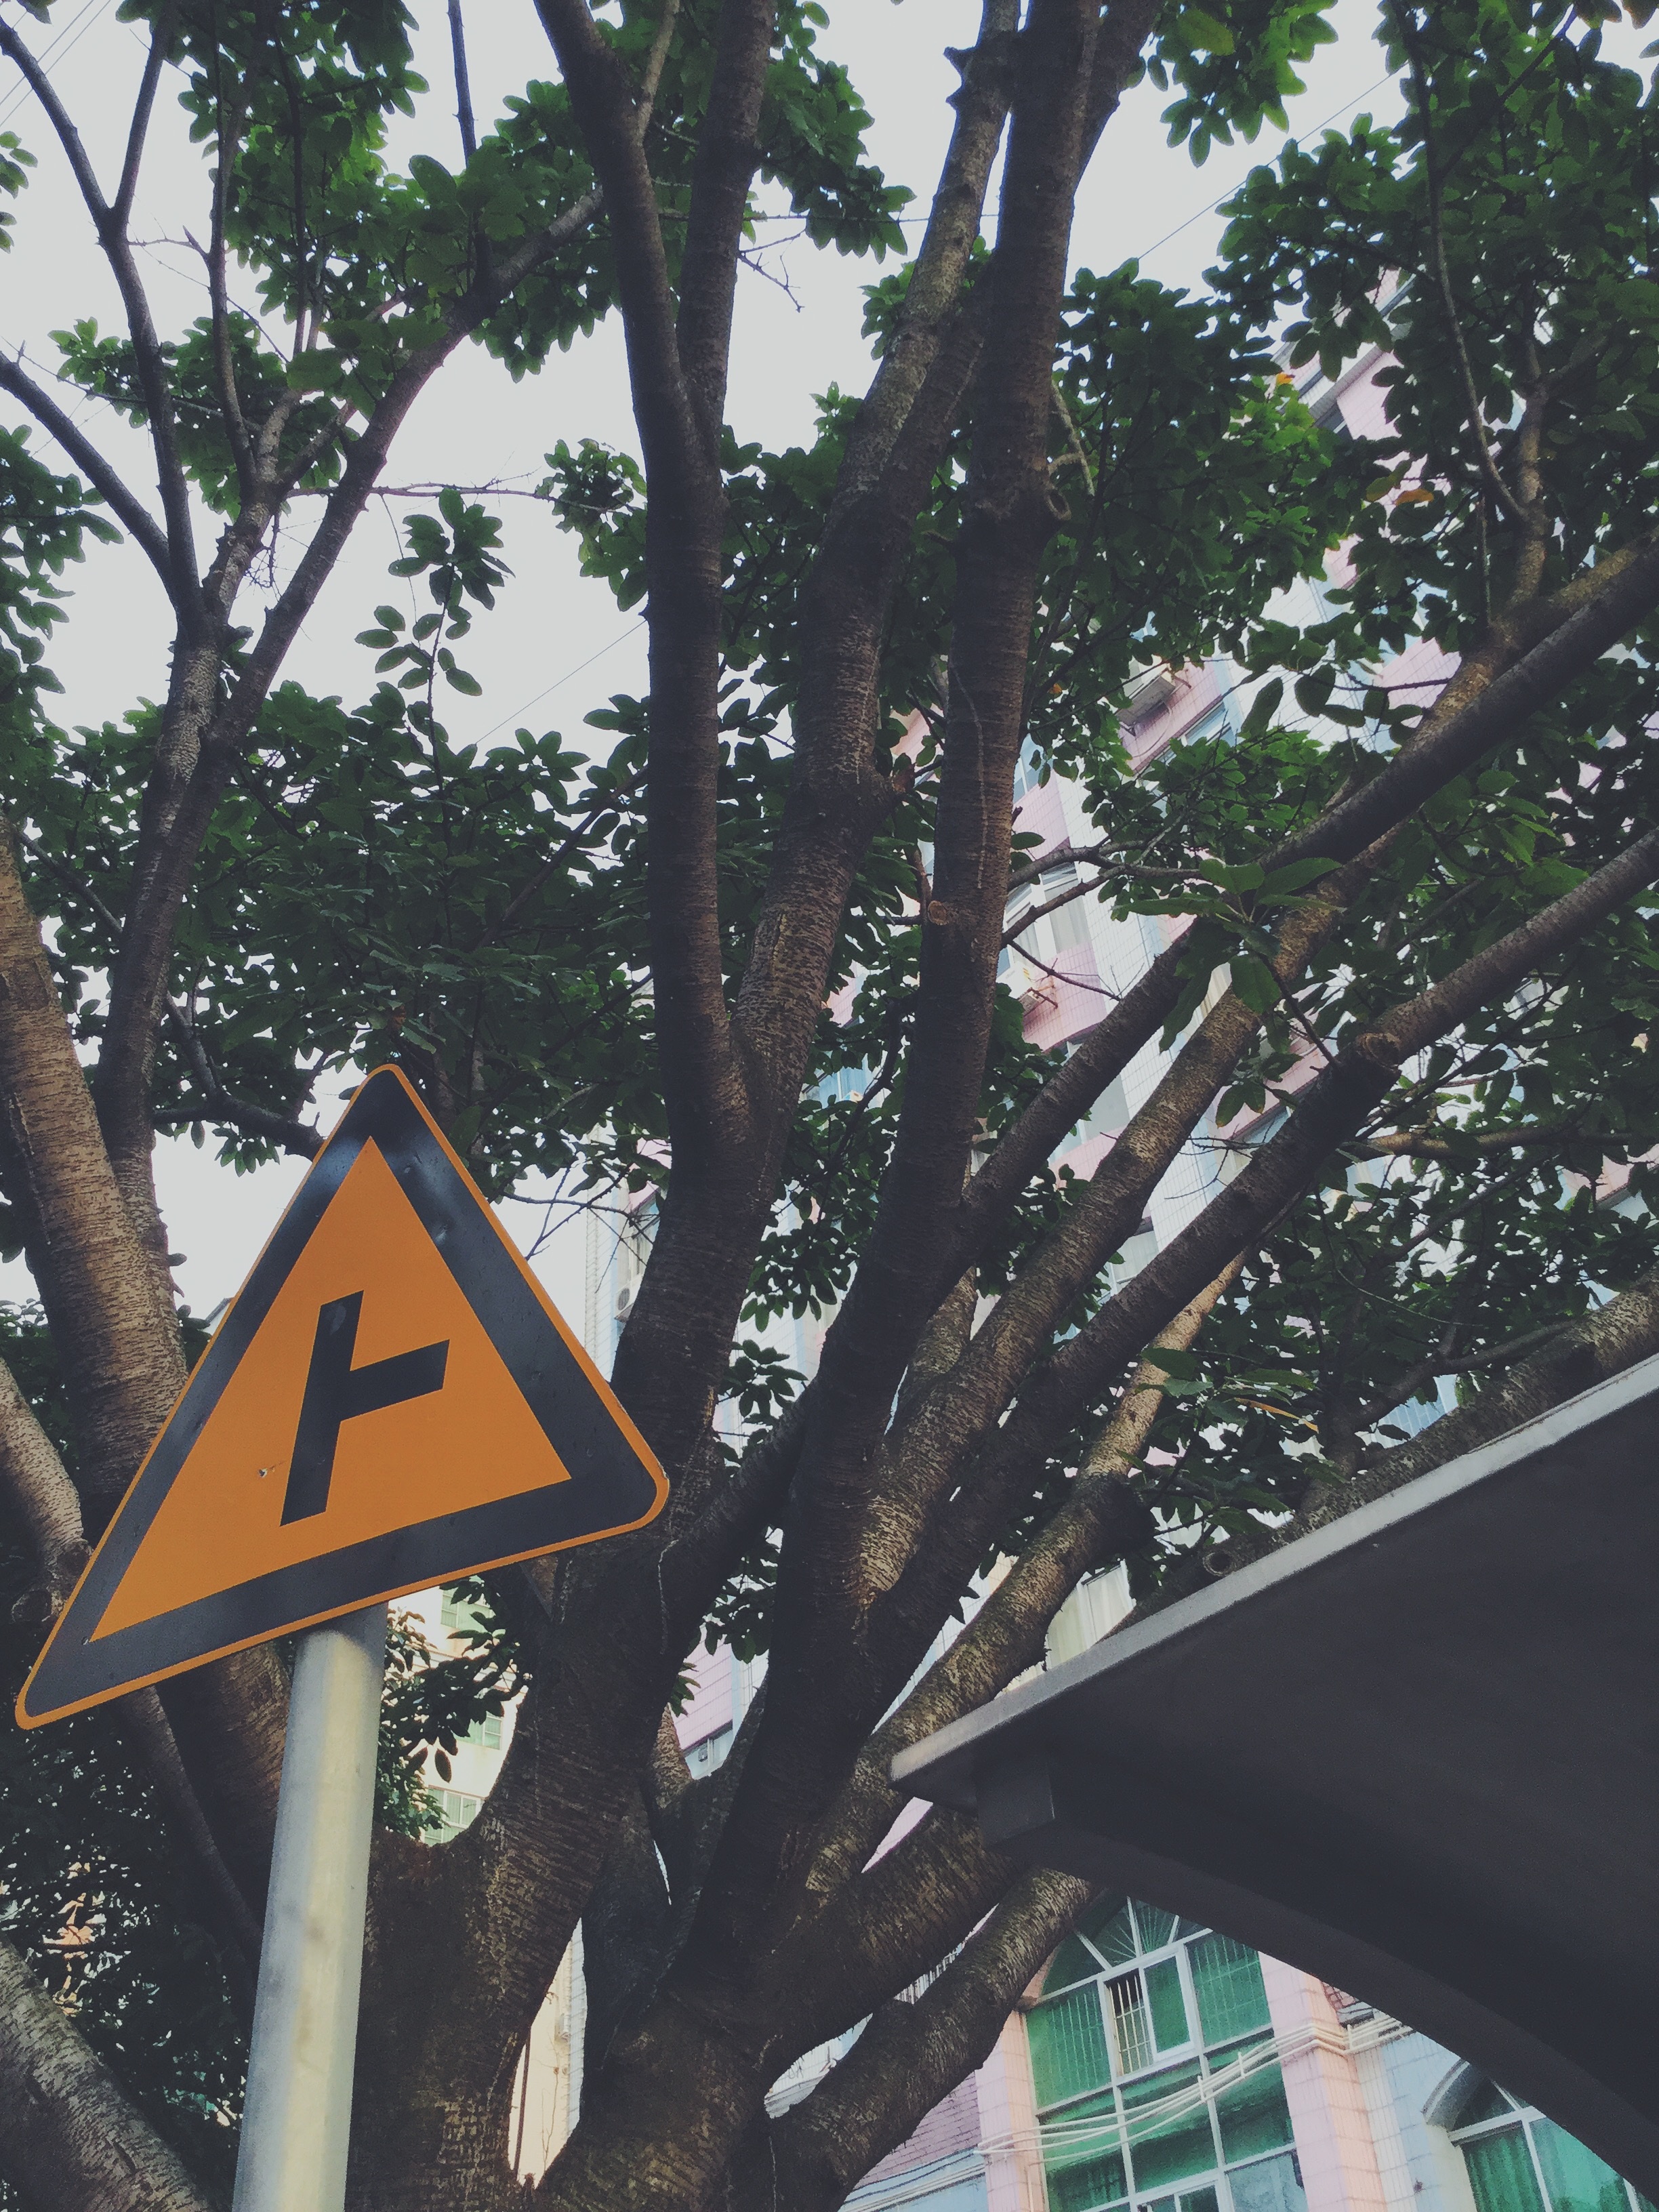
tree, branch, plant, leaf, flower, botany, art, woody plant, arecales